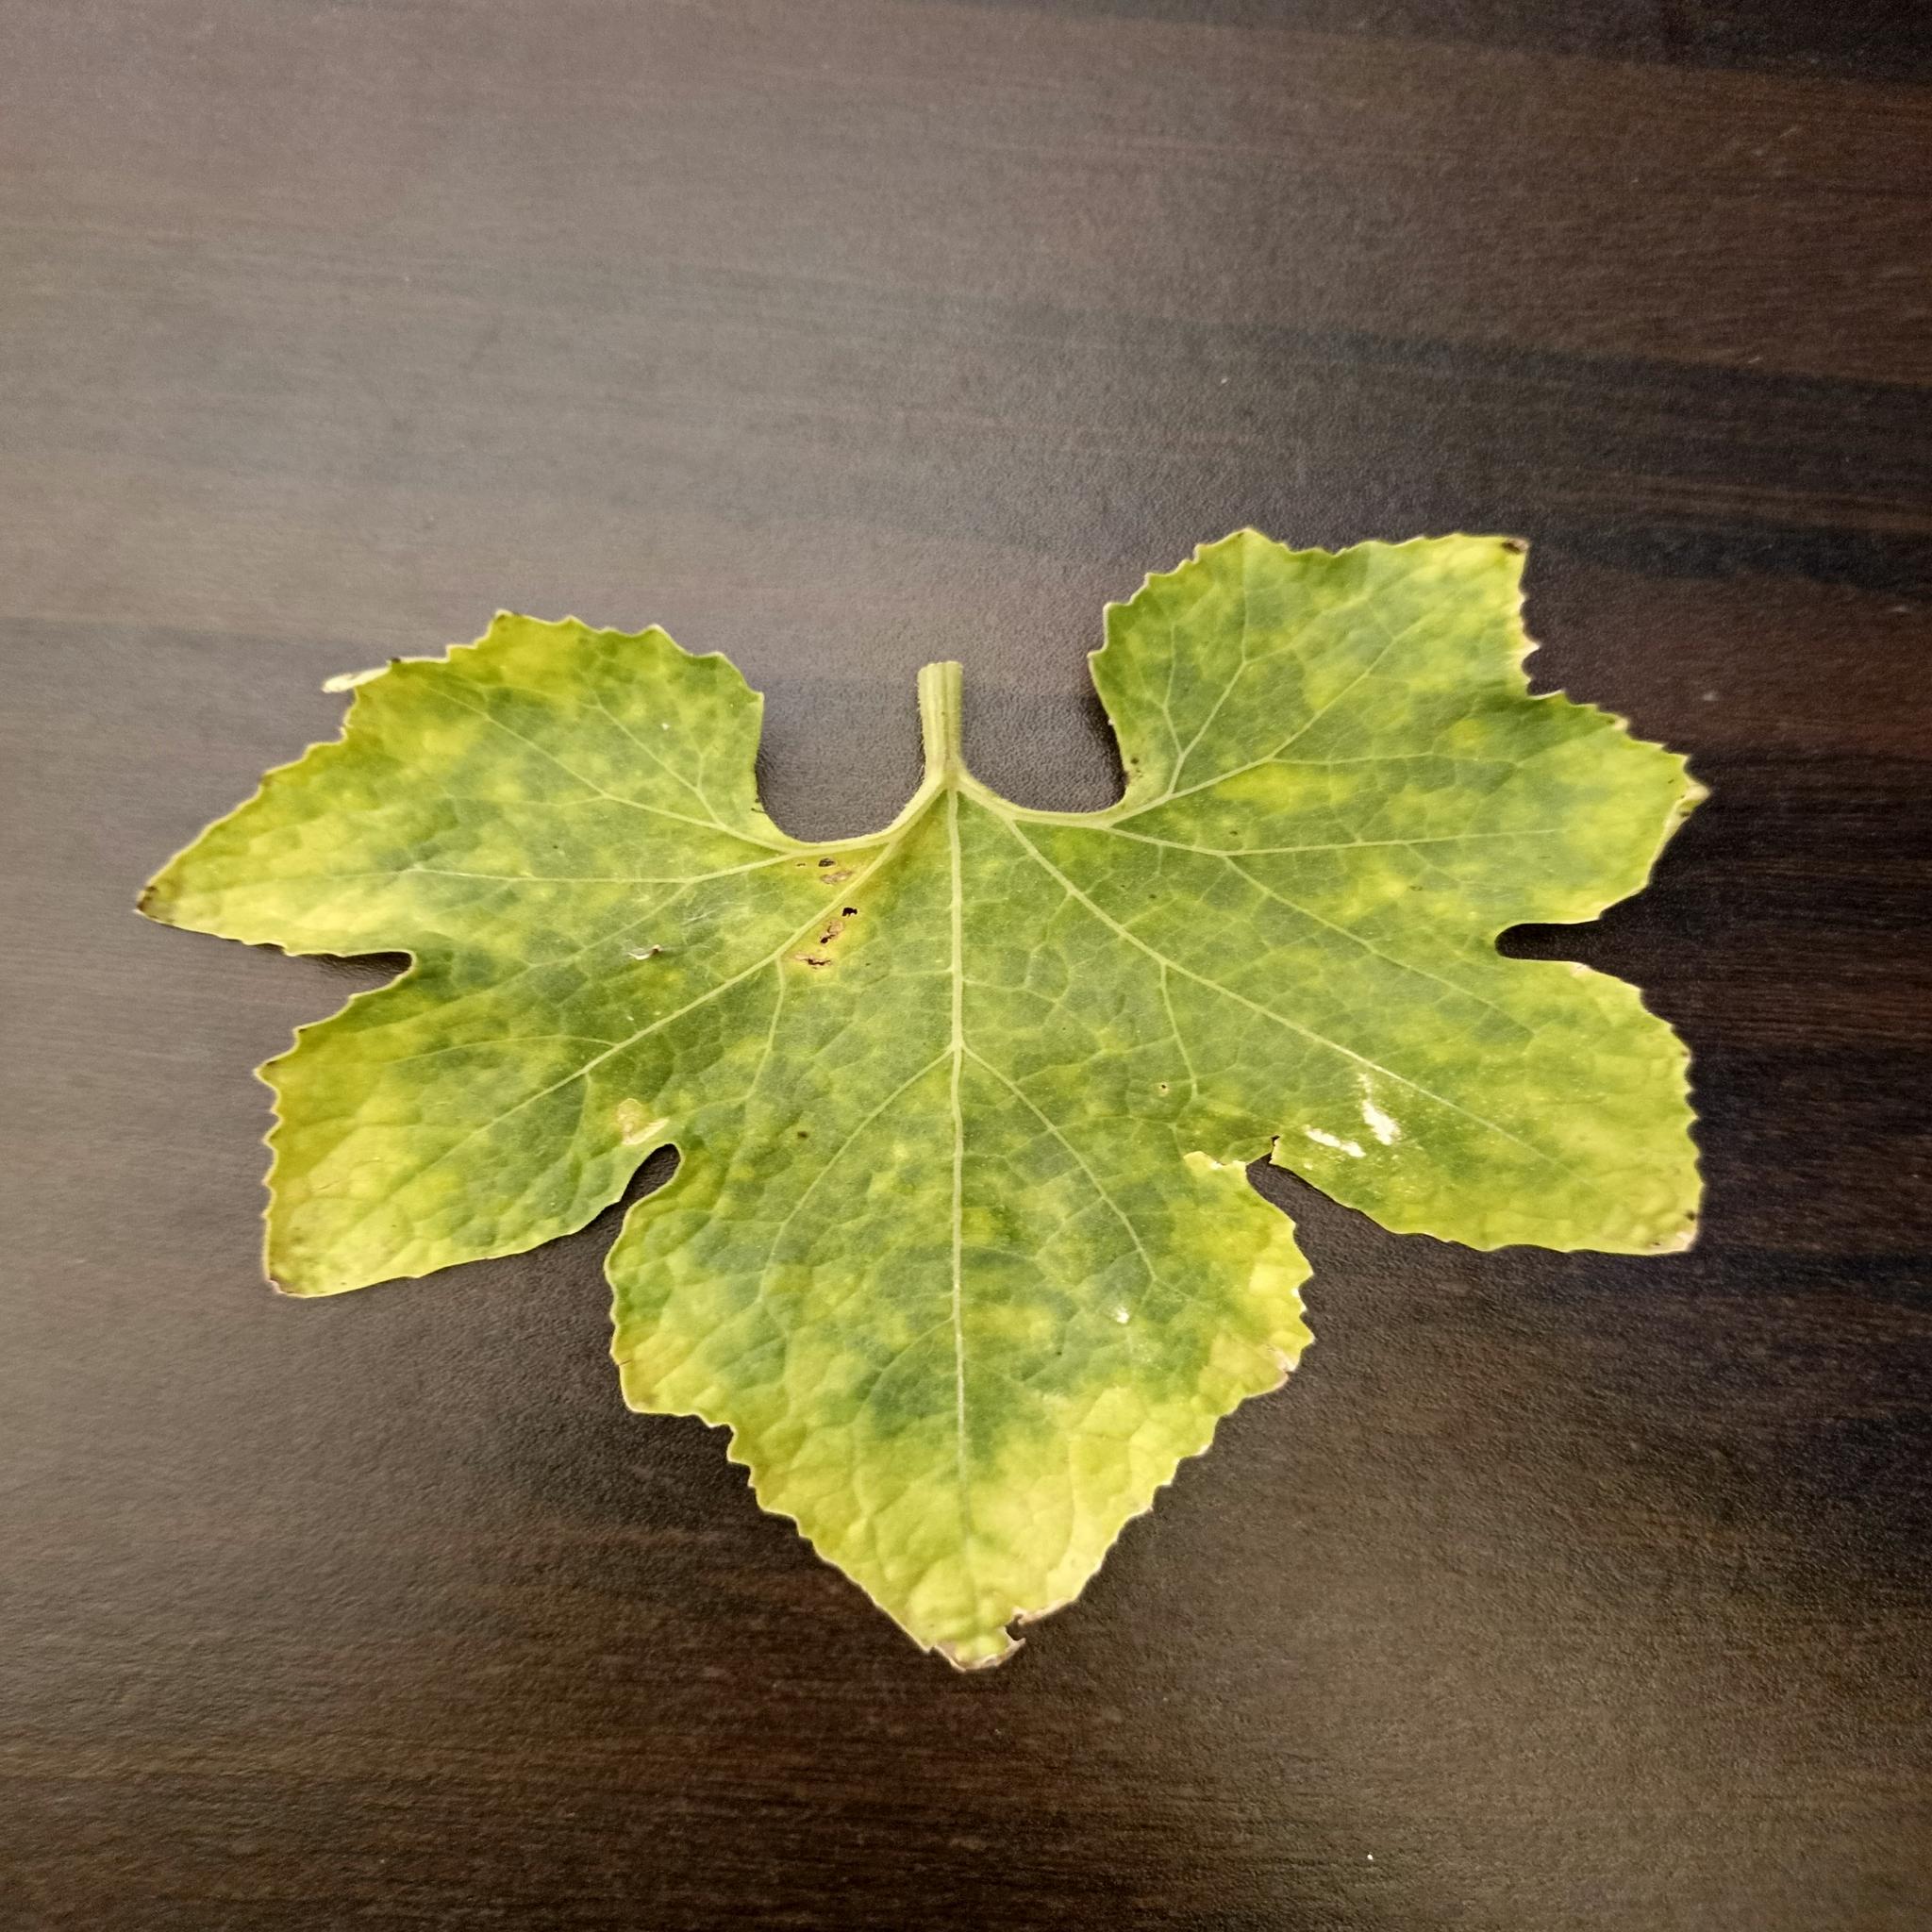
Label: Downy mildew